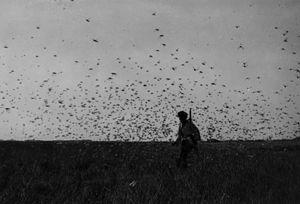
Imlili, également transcrit Imililik, est un village dans le Sud du Sahara occidental.
Des milliards d'insectes migrent chaque année. Certains le font sur de courtes distances et d'autres à échelles intercontinentales.